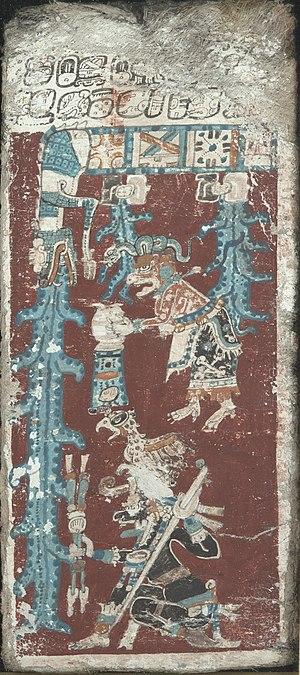
L’histoire de la peinture traverse le temps et enjambe toutes les cultures.